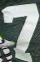
Number: 7